Customary kingdoms of Wallis and Futuna

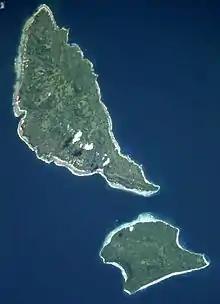
Satellite image of Futuna to the north and Alofi to the south.

By the early 15th century, small human communities were already present on Wallis. These scattered groups were mostly found on the island's west coast, facing the lagoon's passes. Later, these communities spread throughout Wallis. Tongans sent by their king, the "Tu'i Tonga" Kau'ulufonua fekai, arrived around the 15th century, and the natives scattered across the island could not resist the invasion. "Tu'i Tonga" Ga'asialili, the former king in charge of the conquest, subdued the Uvea kingdom and divided its territory between three chiefs: Hoko, Kalafilia, and Fakate, which later became the island's first districts. To consolidate their already extensive domination of the island, the Tongans occupied and built numerous forts, including Kolonui, one of the most important. This period is known as the “period of forts”. It ended around 1500 when the Tongans lost interest in Wallis. They then delegated the running of the island to the Wallisians, who set up a dynastic political system based on the Tongan model. However, the Tongans kept a close eye on Wallis' leadership through their influence. A pyramid-type chieftaincy was set up, headed by a "Hau" (“king”) surrounded by advisors. Genealogies of the successive kings of Wallis ("Lavelua") began in the dynastic period, around 1500.